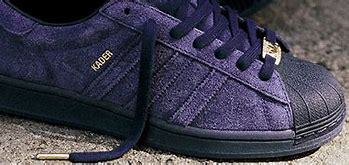
Brand: adidas
Model: Superstar Skate